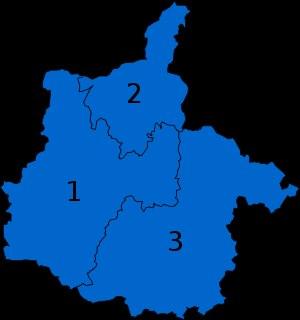
Les élections législatives françaises de 2017 se tiennent les 11 et 18 juin 2017.